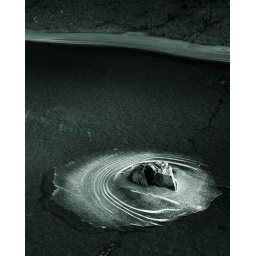
it looks like a huge mountain or something, its a small rock with ice around it.